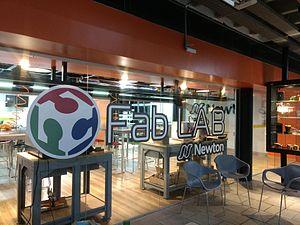
La médiation numérique vise à favoriser l’appropriation des technologies, les enjeux et les usages du numérique.
La bibliothèque tiers lieu est un modèle de bibliothèque qui s'est développé au tournant des années 2000 et qui met de l'avant les caractéristiques sociales de ces institutions.